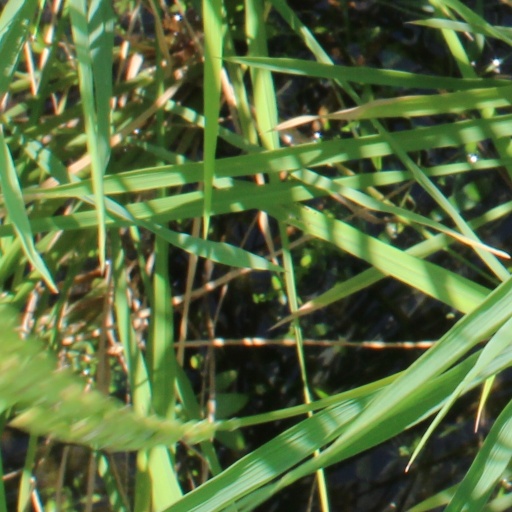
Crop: rice